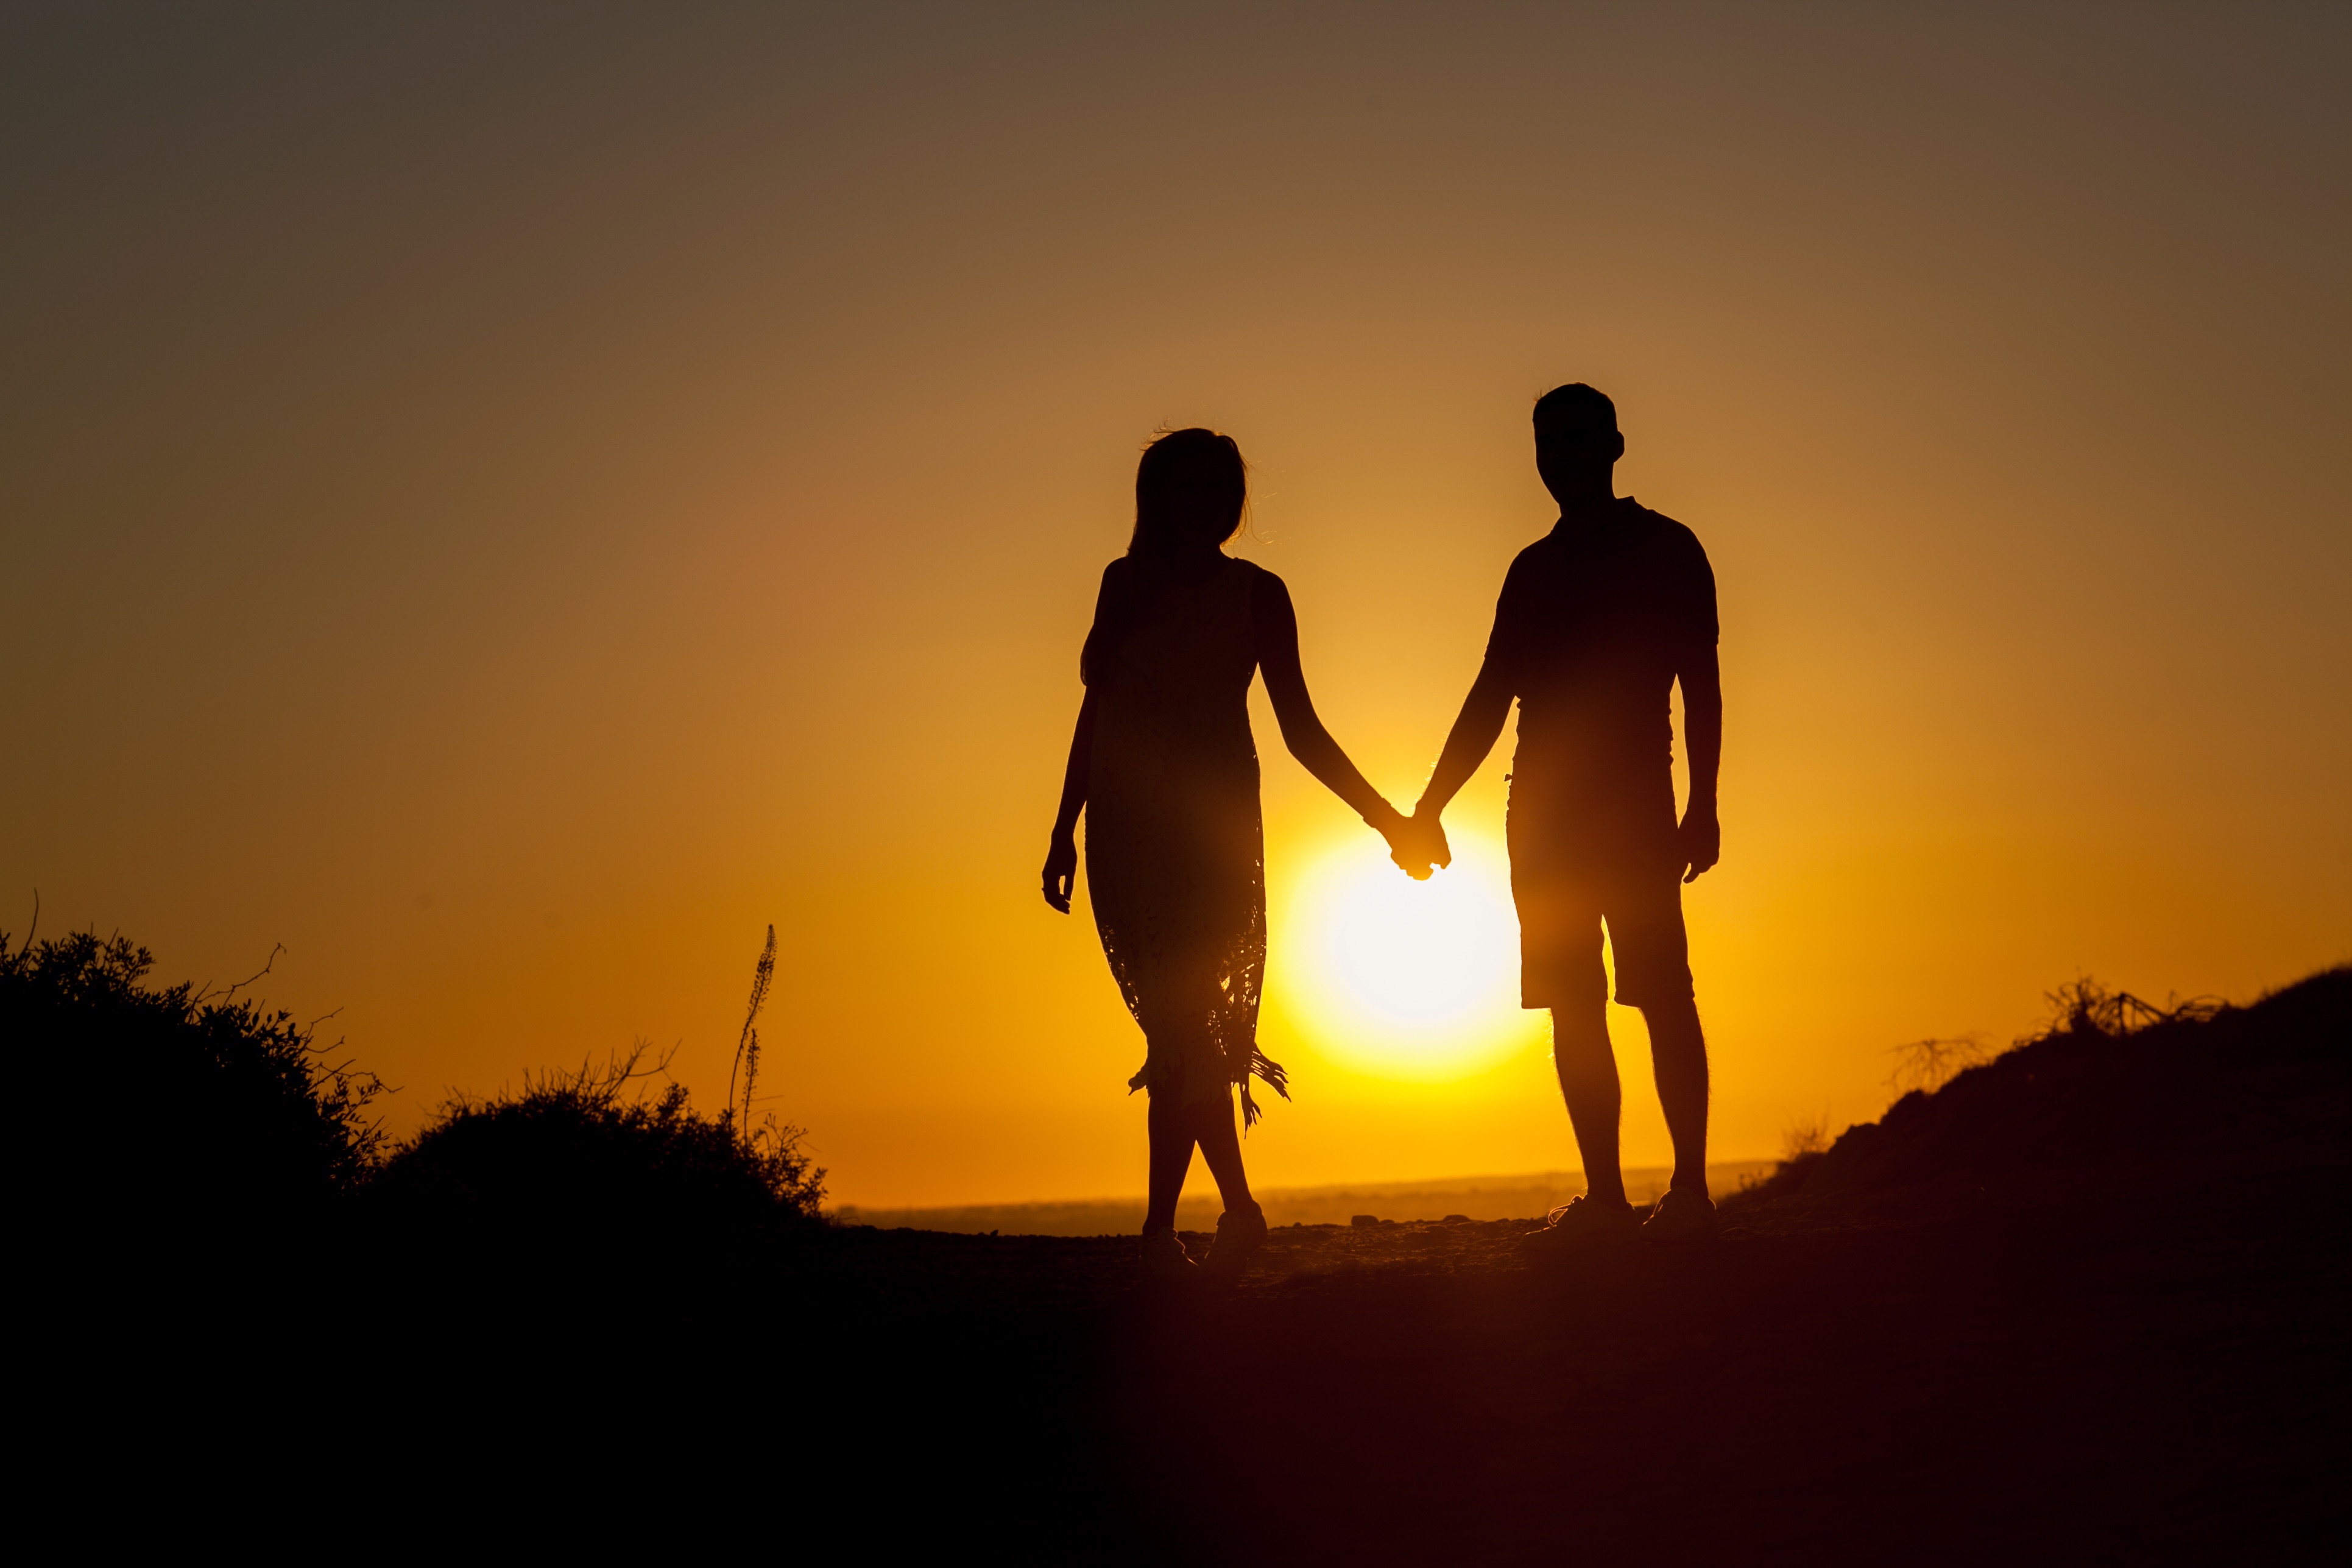
horizon, silhouette, sun, sunrise, sunset, sunlight, morning, dawn, dusk, evening